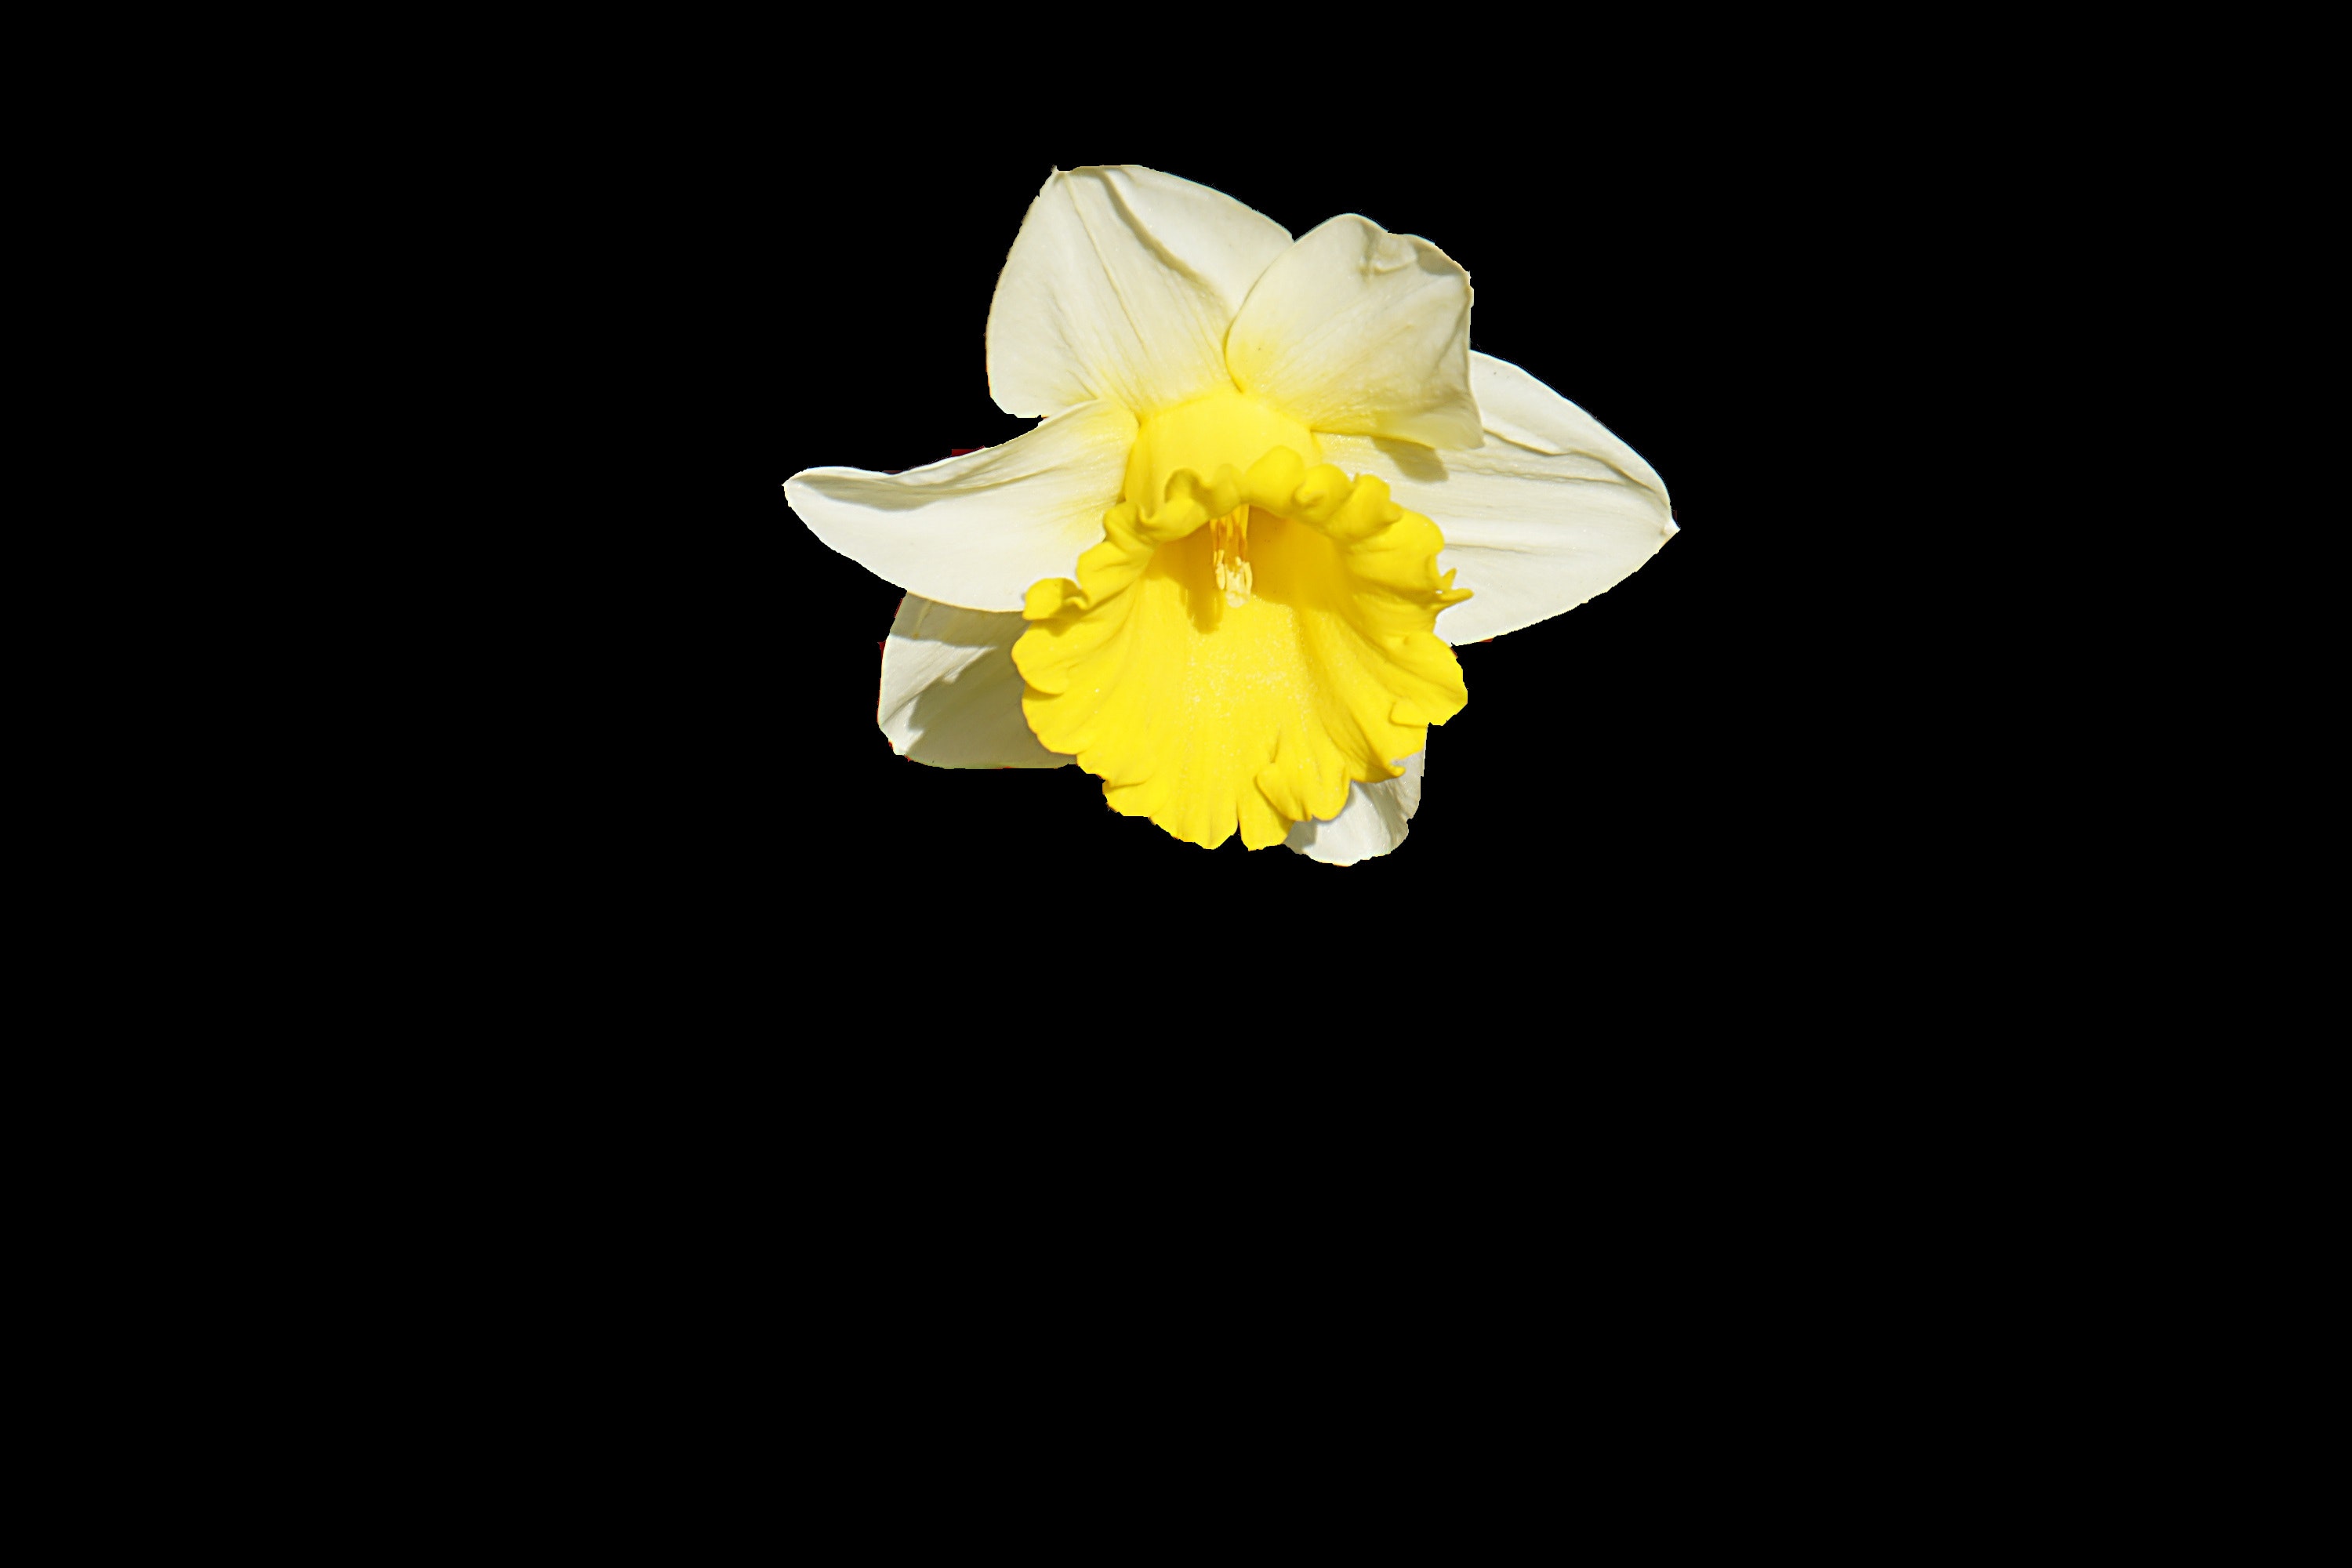
yellow, flower, petal, narcissus, flowering plant, plant, amaryllis family, still life photography, wildflower, perennial plant